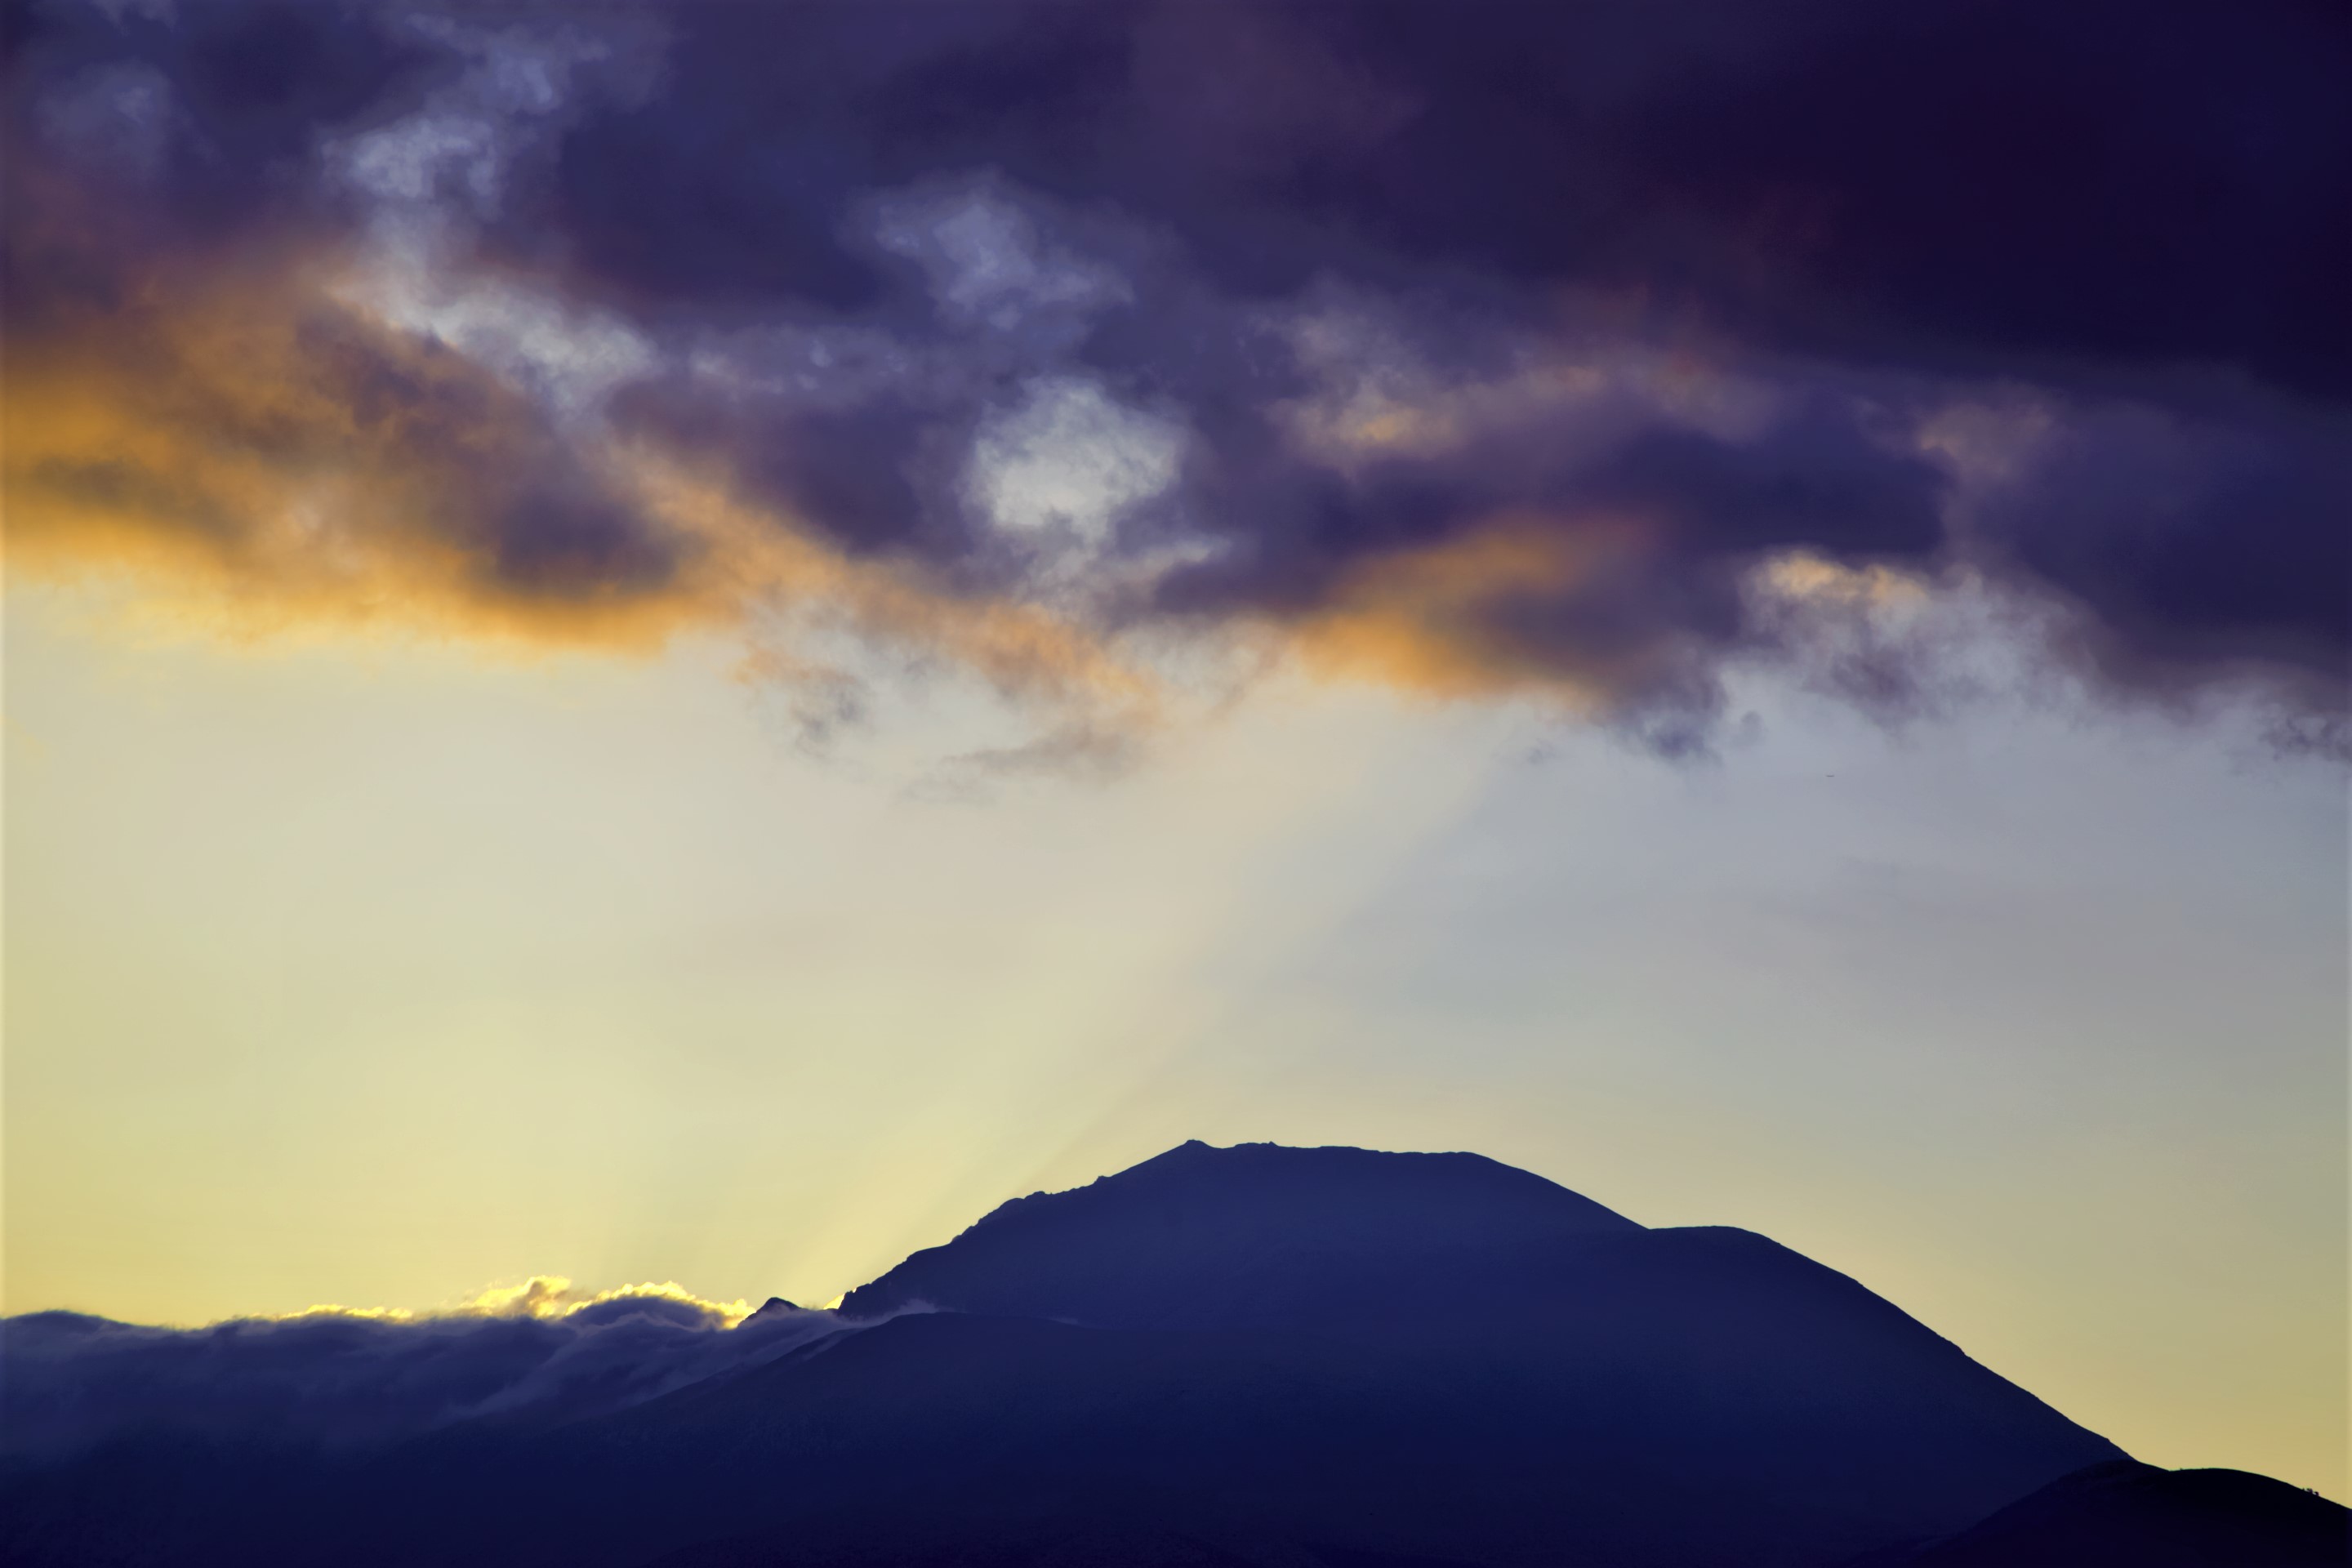
morning, dawn, mountain, clouds, sunrise, nature, daylight, morning light, early morning, morning sun, sky, cloud, mountainous landforms, blue, atmosphere, mountain range, highland, atmospheric phenomenon, daytime, natural landscape, horizon, hill, ridge, afterglow, cumulus, evening, sunlight, summit, alps, fell, landscape, meteorological phenomenon, sunset, dusk, calm, hill station, massif, space, mount scenery, world